HMS Cheshire

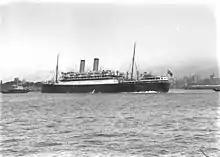
The troopship , which was damaged by an air attack and assisted by ships including "Cheshire"

On 8 October 1940 "Cheshire" and her sister ship "Salopian" were on patrol when enemy aircraft attacked Convoy WS 3 (Fast), which was assembling in home waters to take seven troopships from Britain to Suez. Enemy aircraft attacked the troopships and . "Cheshire" and "Salopian" came to assist. "Salopian" resumed her patrol, but "Cheshire" stayed with the destroyers and HMCS "Ottawa" to assist "Oronsay", which had been damaged.